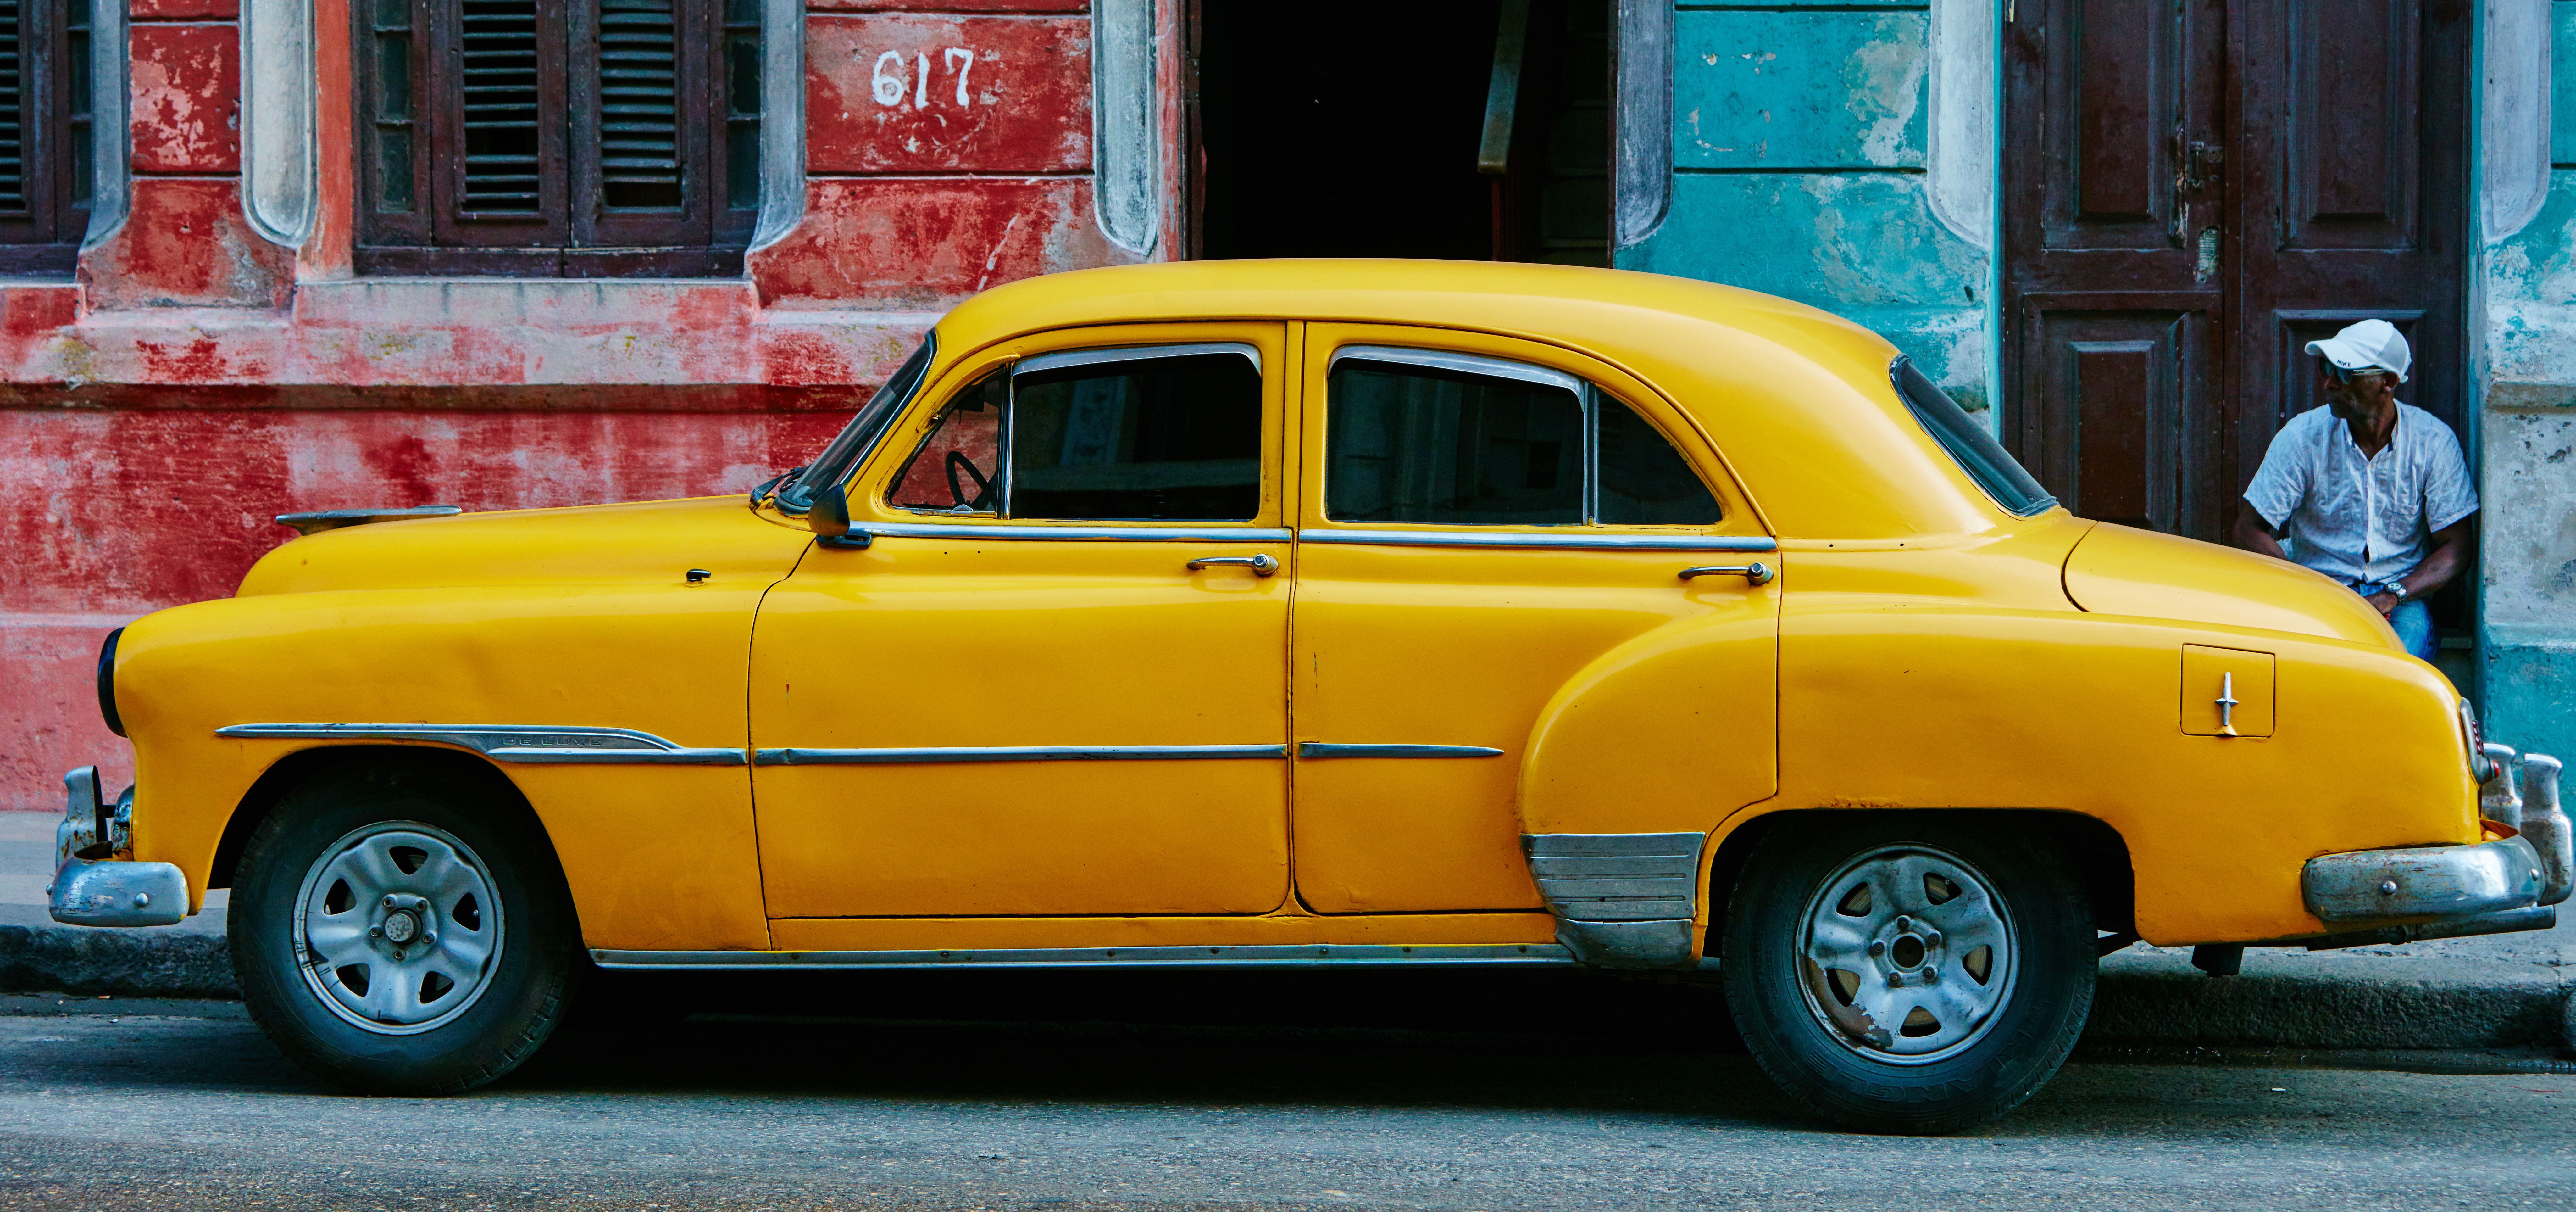
car, automobile, old, vehicle, yellow, classic car, vintage car, sedan, classic, antique car, land vehicle, automobile make, compact car, mid size car